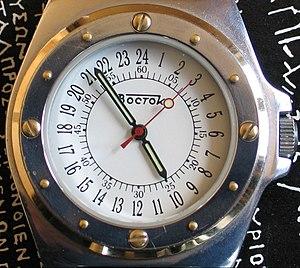
Les principaux systèmes horaires utilisés sont le système horaire de 24 heures qui numérote les 24 heures du jour de minuit inclus à minuit exclu et le système horaire de 12 heures qui énumère les 12 heures ante meridiem, le matin, de minuit inclus à midi exclu et les 12 heures post meridiem, l'après-midi et le soir, de midi inclus à minuit exclu. Donc 12 pm = midi et 12 am = minuit.
Vostok Watch Makers, Inc. produit principalement des montres mécaniques, militaires et de plongée, dans son usine de Chistopol en Russie. La société assure également la fabrication d'horloges et de mouvements pour d'autres marques d'horlogerie. Cette marque n'est pas liée à l'entreprise Vostok Europe même si ses premiers modèles de montres furent d'abord équipés de mouvements Vostok.